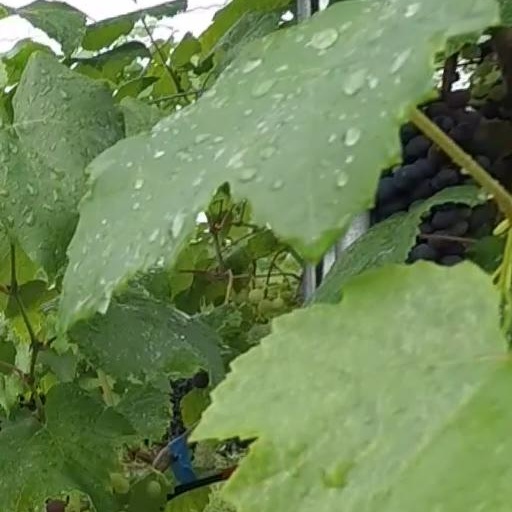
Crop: grape